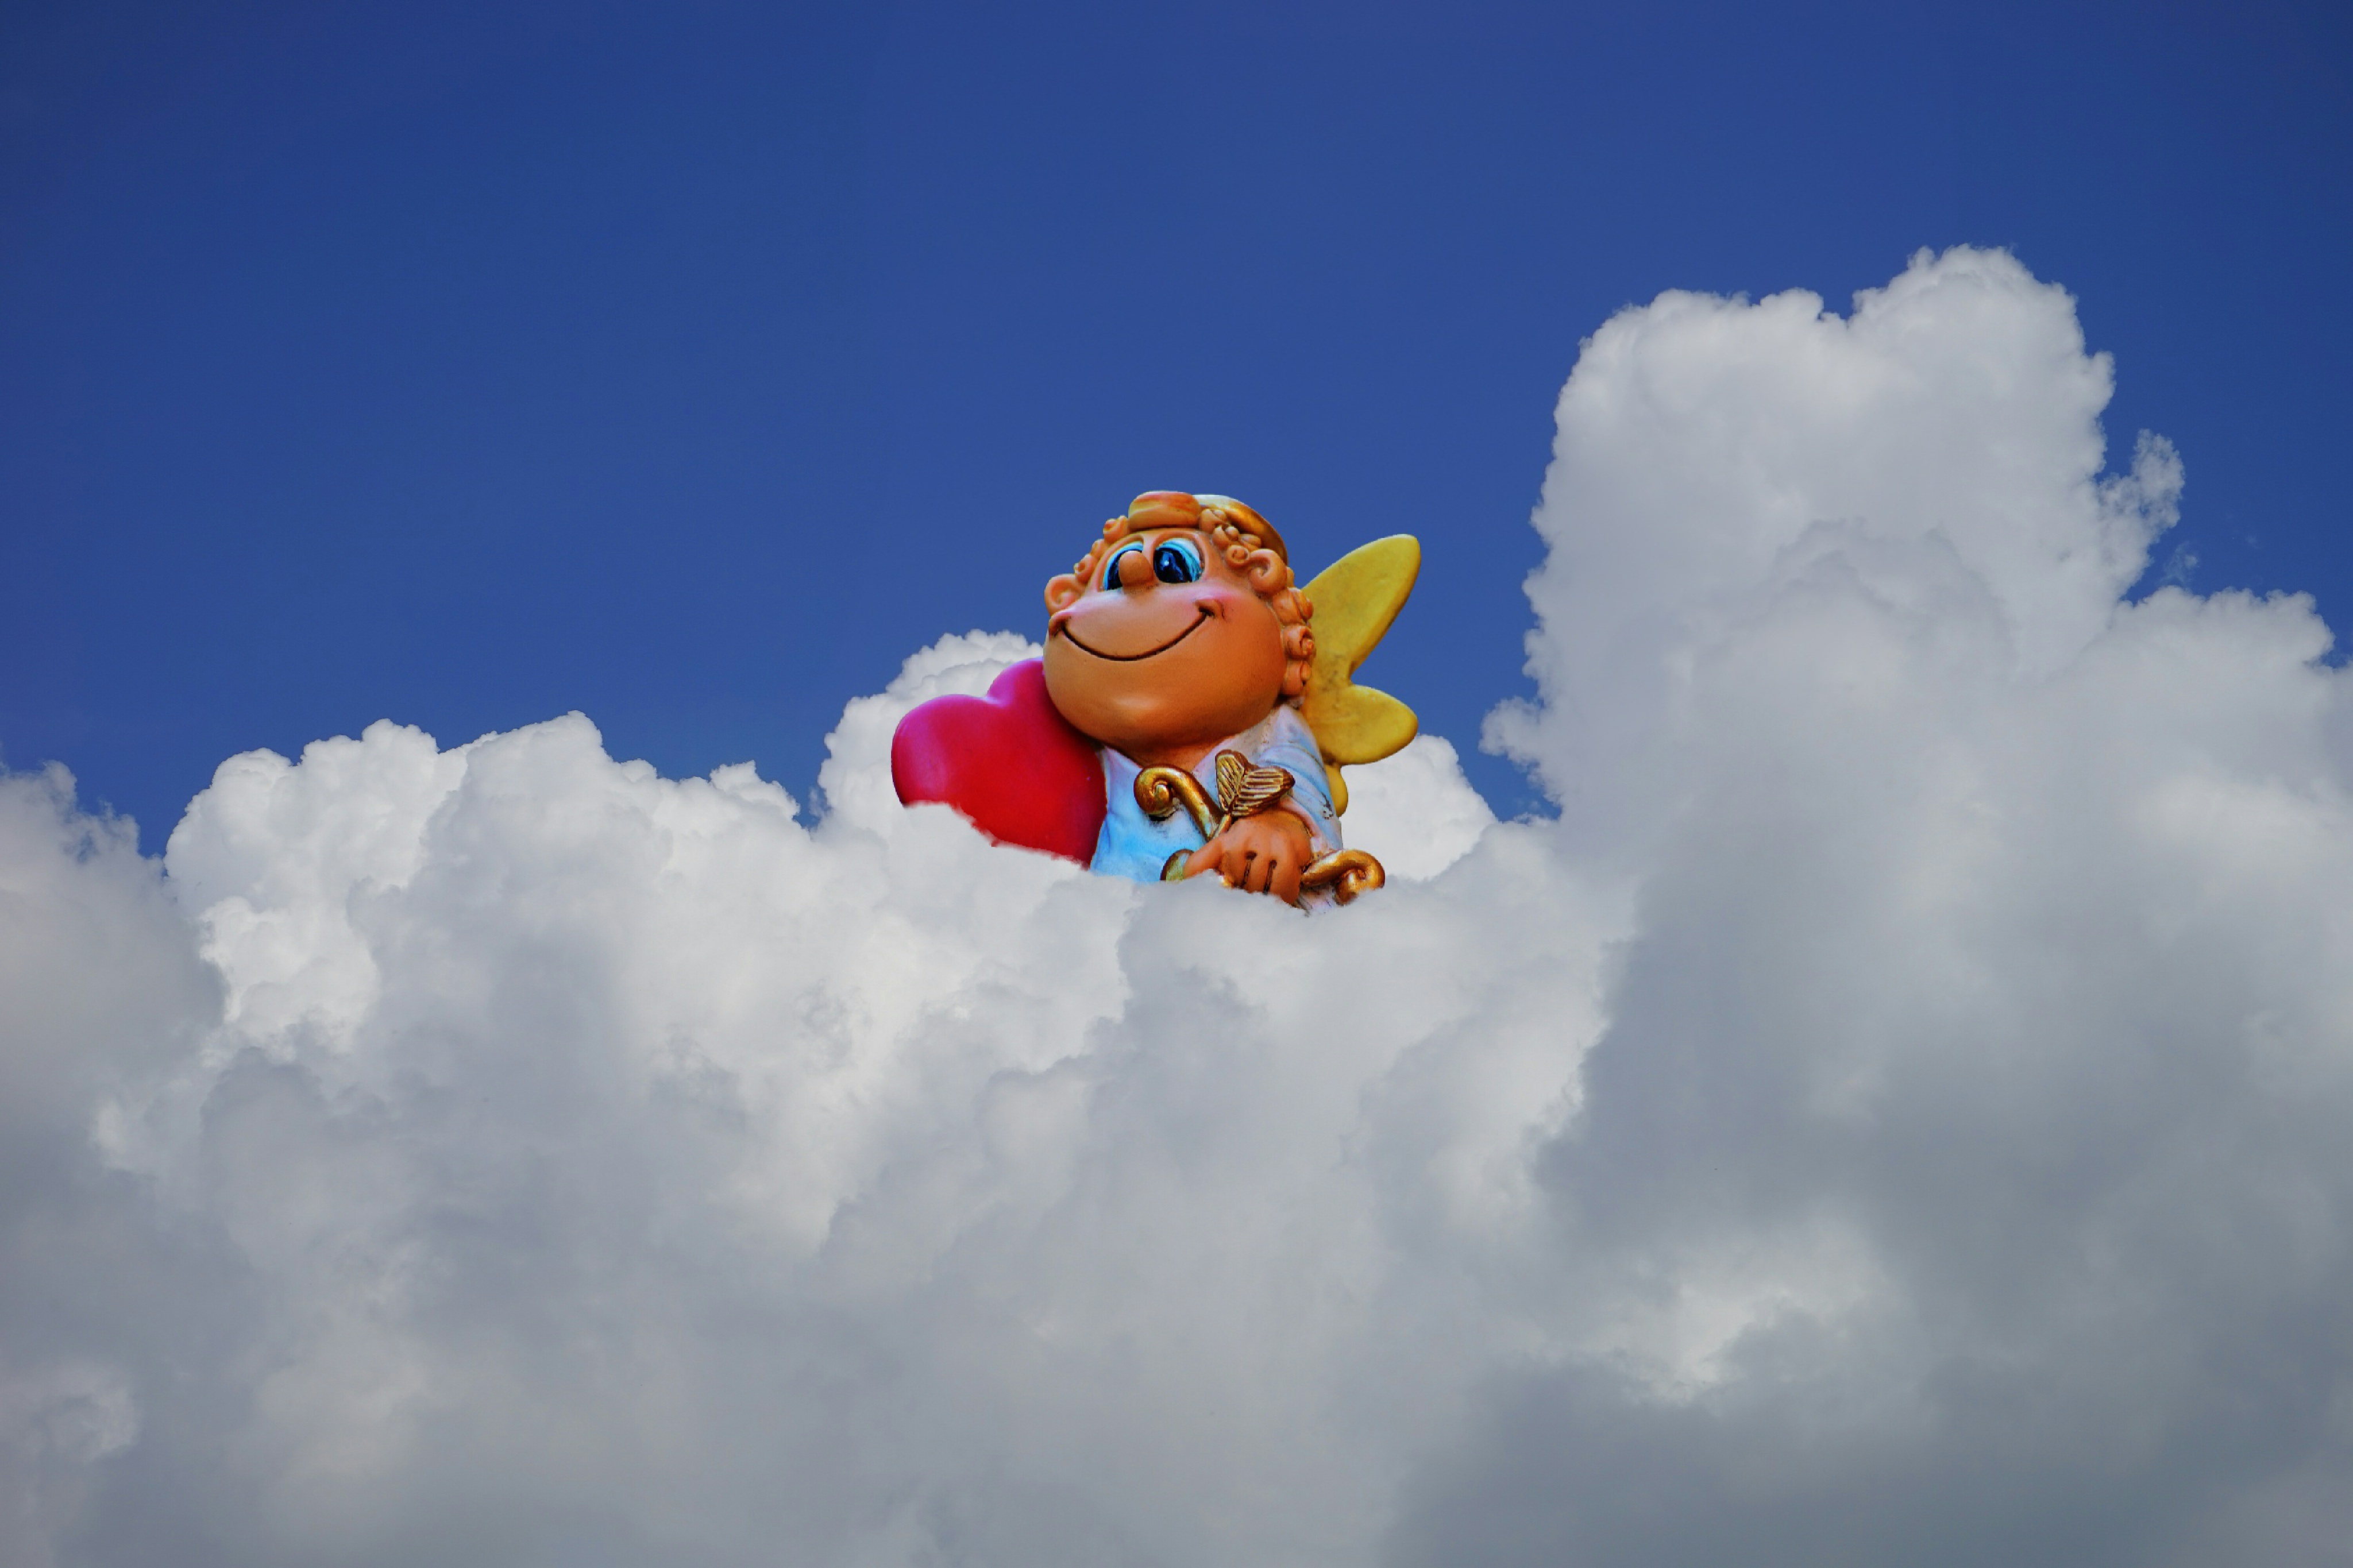
cloud, sky, sweet, wave, cute, love, heart, blue, extreme sport, toy, deco, cheerful, angel, clouds, figure, funny, little angel, parachuting, clouded sky, valentine's day, guardian angel, cloud formation, atmosphere of earth